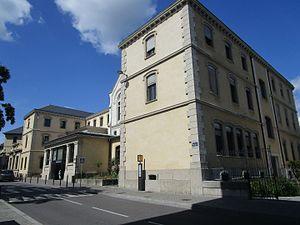
L’ancien lycée technique de Chambéry, maintenant transformé en maison des associations, le 9 mai 2015.
Le lycée Polyvalent Gaspard Monge est un établissement d'enseignement secondaire et enseignement supérieur situé à Chambéry, en Savoie. Il dépend de l'Académie de Grenoble et est situé en région Auvergne-Rhône-Alpes, en France.